Kartar Lalvani

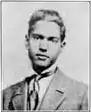
Kartar artistic portrait

Kartar Singh Lalvani (born December 1931) is a British-Indian businessman, and the founder and chairman of Vitabiotics, a vitamin and mineral-based food supplements company.